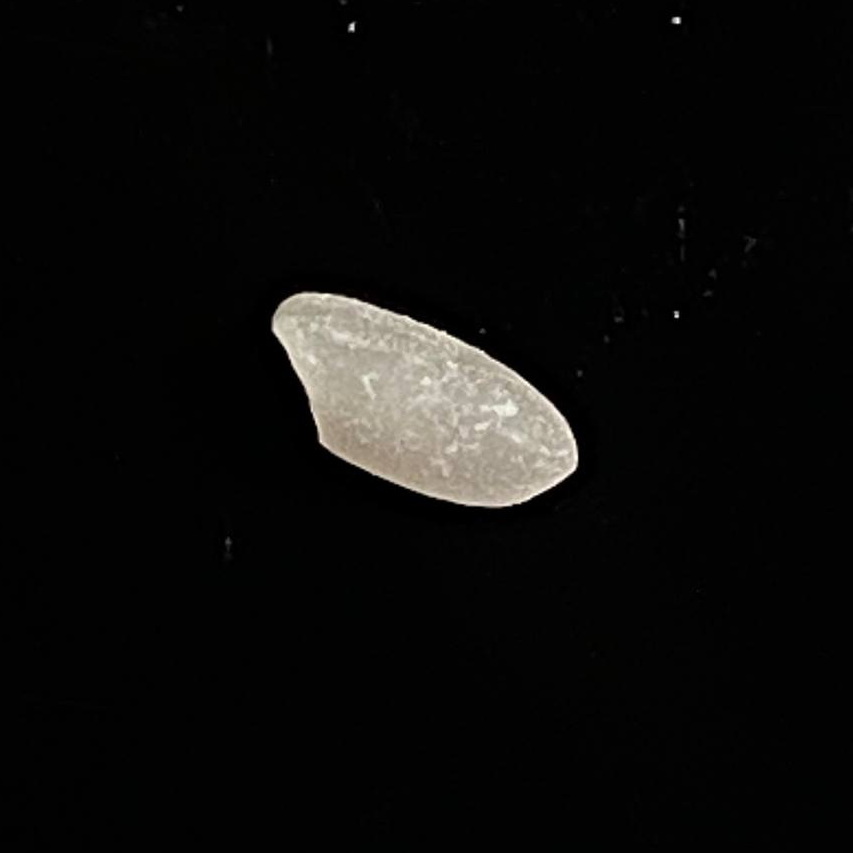
Rice variety: Chinigura_Polao